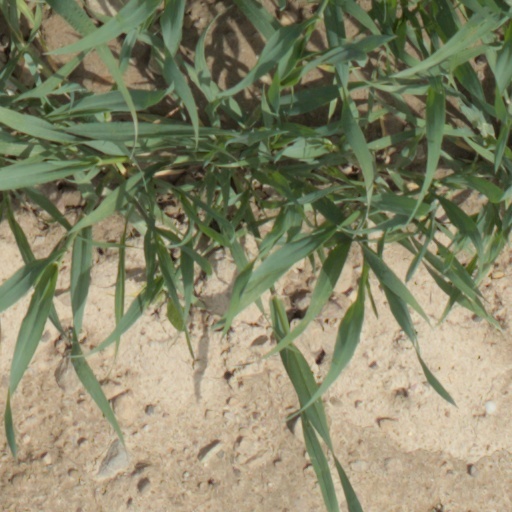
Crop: wheat